Michigan State University

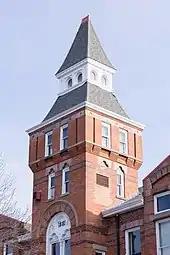
Linton Hall

MSU's first residential college, Justin Morrill College started in 1965 with an interdisciplinary curriculum. MSU closed Morrill College in 1979, but today the university has three residential colleges, including the recent opening of the Residential College in Arts & Humanities (RCAH) located in Snyder and Phillips halls.